Keegan Messing

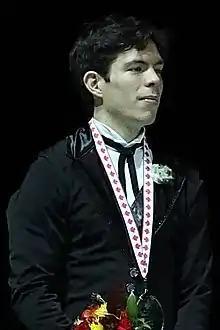
Messing at the 2018 Skate Canada International

Keegan Messing (born January 23, 1992) is a Canadian-American retired figure skater. Representing Canada, he has competed at two Winter Olympic Games in 2018 and 2022. He has also appeared at three World Championships, placing as high as sixth. He is the 2023 Four Continents silver medalist, 2021 CS Golden Spin of Zagreb champion, a two-time Nebelhorn Trophy champion (2018 and 2022), and a two-time Grand Prix medalist. At the national level, he is a two time Canadian national (2022 and 2023) champion.